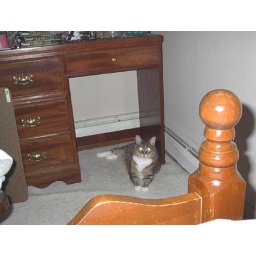
My cat Sneakers under my desk . Summer 2001